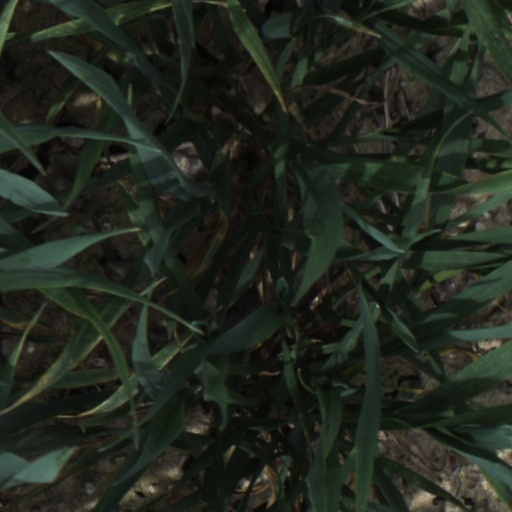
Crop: wheat